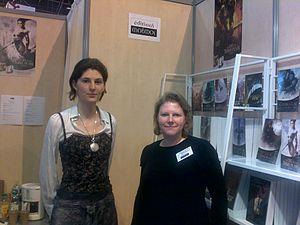
Le stand des éditions Mnémos au salon du livre 2010
Les éditions Mnémos sont une maison d'édition française fondée le 1ᵉʳ février 1996 par Stéphane Marsan et Frédéric Weil, venant tous deux de l'univers du jeu de rôle. À l'origine, elle avait été créée afin de publier des romans inspirés d'univers de jeux de rôle.